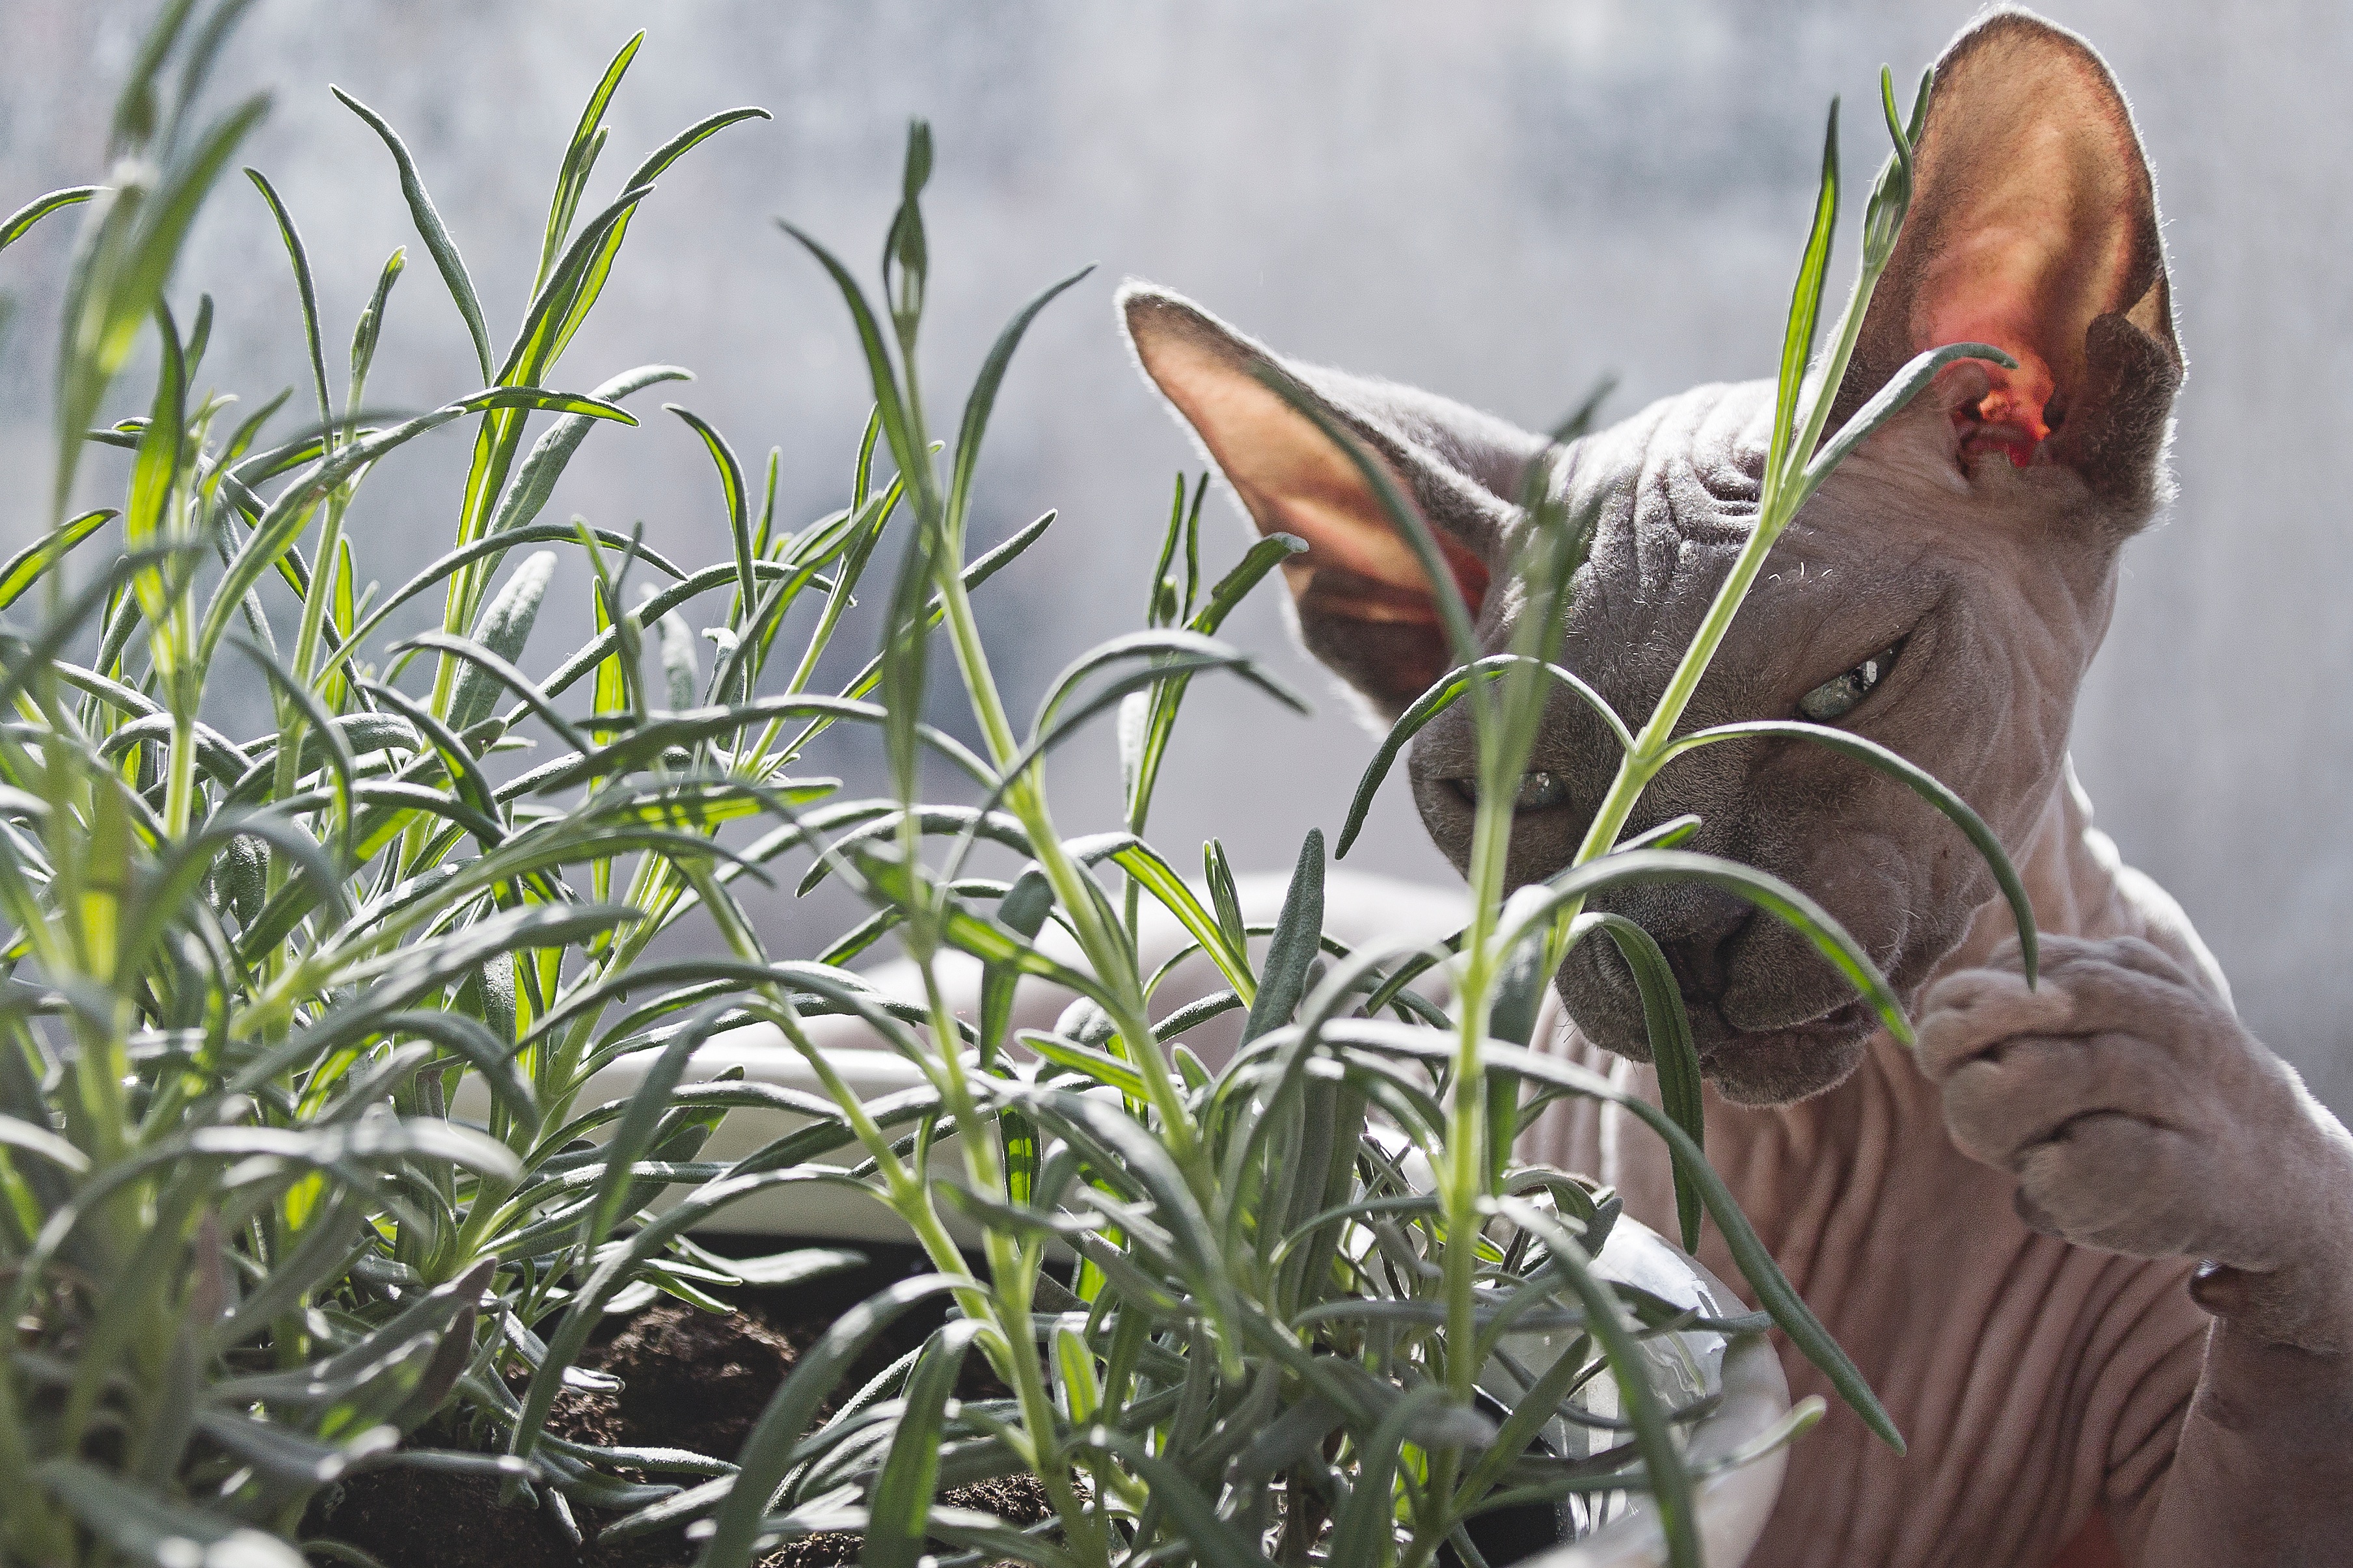
grass, plant, flower, crop, agriculture, flora, flowering plant, grass family